Blickling

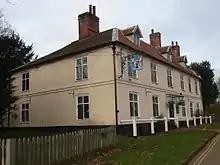
The Buckinghamshire Arms

To the west of the B1354 road is Silvergate a hamlet of estate cottages, some of which are thatched and Grade II listed.